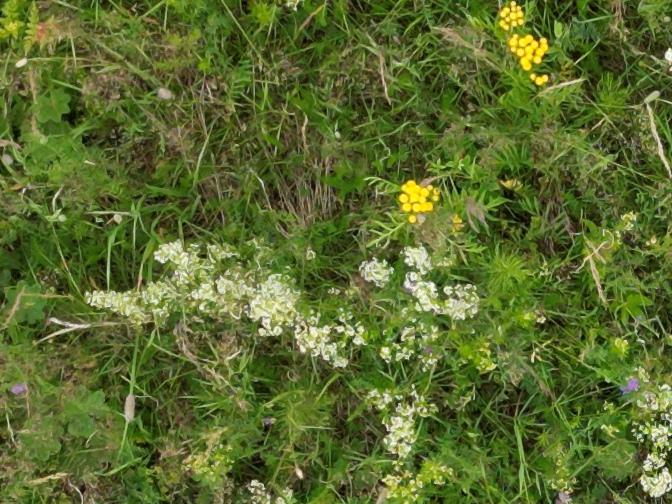
Flowers visible: yarrow flowers, yarrow flowers, yarrow flowers, yarrow flowers, yarrow flowers, yarrow flowers